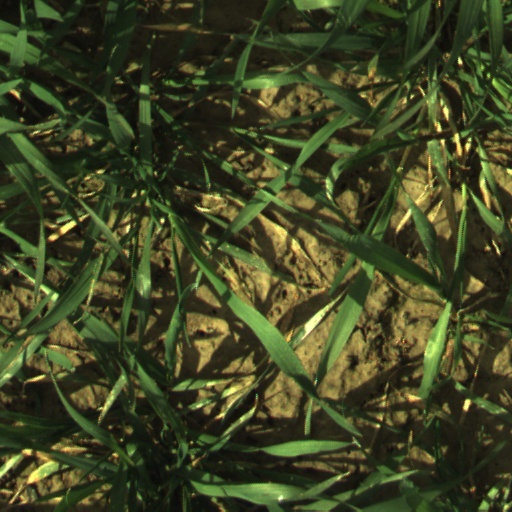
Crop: wheat